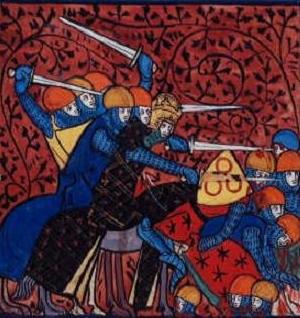
La guerre entre Charlemagne et les Saxons Čeština: Píseň o Sasech
L'Empire carolingien est un royaume franc du haut Moyen Âge s'étendant sur l'Europe occidentale et centrale. Bâti par le premier souverain de la deuxième dynastie des rois de France, Pépin le Bref, c'est cependant son fils, Charlemagne, couronné empereur par le pape Léon III en 800, qui donne son nom à la dynastie des Carolingiens. La division de l'Empire franc entre les petits-fils de Charlemagne, à la suite de la mort de son fils, le roi Louis Iᵉʳ, dit le Débonnaire, ou Louis le Pieux, donne naissance à l'ouest à la Francie occidentale, à l'est à la Francie orientale, et à la Francie médiane au centre et au sud, dont le contrôle sera l'objet d'un siècle de luttes entre les Francies occidentale et orientale, et qui finira démembrée, sa moitié nord, la Lotharingie, se rattachant à la Francie orientale, qui deviendra au prochain changement dynastique le Saint-Empire romain germanique, et sa moitié sud ressuscitant le royaume d'Italie.
La plus grande partie de l'Allemagne actuelle, nommée alors Germanie, ne connut pas la domination romaine. On peut considérer que les territoires germaniques entrent dans le Moyen Âge avec la domination franque et son corollaire l'évangélisation par le clergé catholique. Avec les Francs le monde germanique passe d'un ensemble de peuples, de tribus, de clans à une mosaïque d'États, de royaumes, de duchés nationaux, de comtés et de marches.
Widukind, également connu sous le nom Widuking ou Wittekind, est un chef des Saxons et le principal adversaire du roi franc Charlemagne pendant la guerre des Saxons de 777 à 785.
L’histoire militaire de l’Allemagne couvre plus d’un millénaire d’Histoire à travers l’Allemagne, l’Europe et les anciennes colonies allemandes.